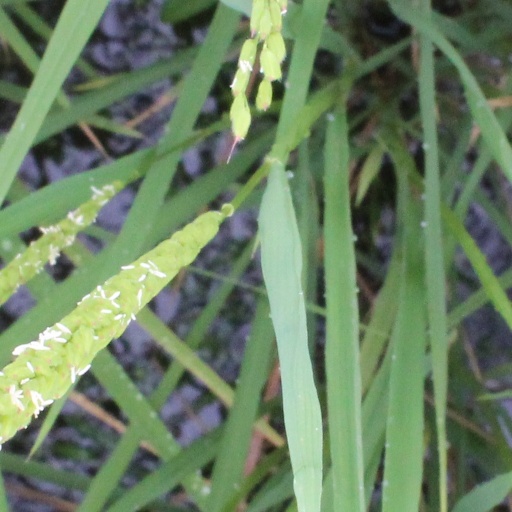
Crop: rice